Sáhkku

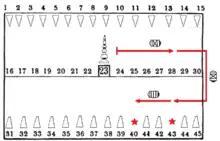
Moving a sáhkku king to capture inactive soldiers (Friis 1871).

Rules for using the sáhkku king differ between local variants. In all variants the king begins neutral, not controlled by either player.